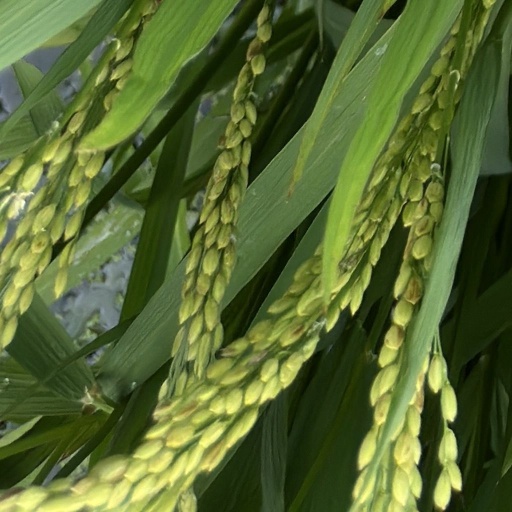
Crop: rice